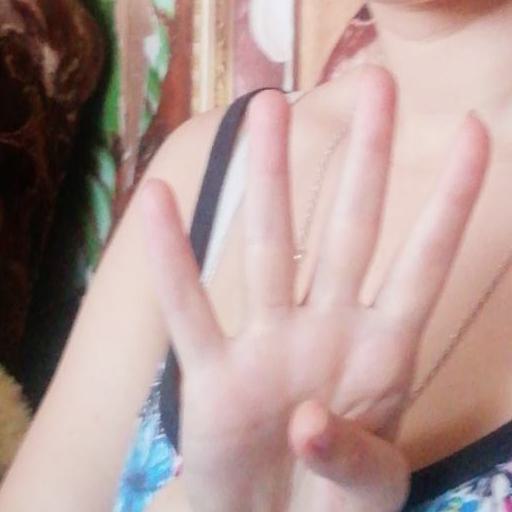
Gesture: four